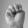
ASL letter: M